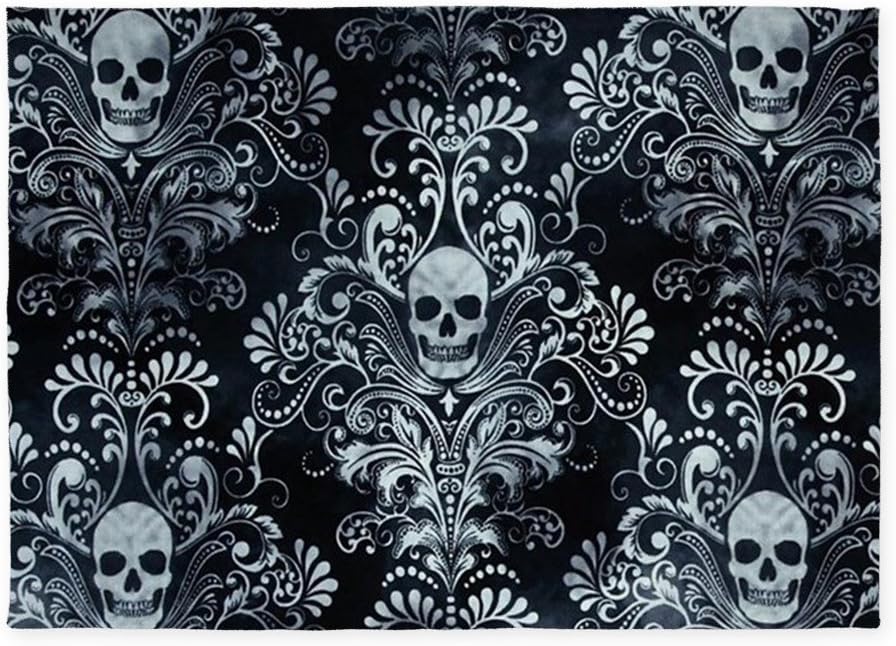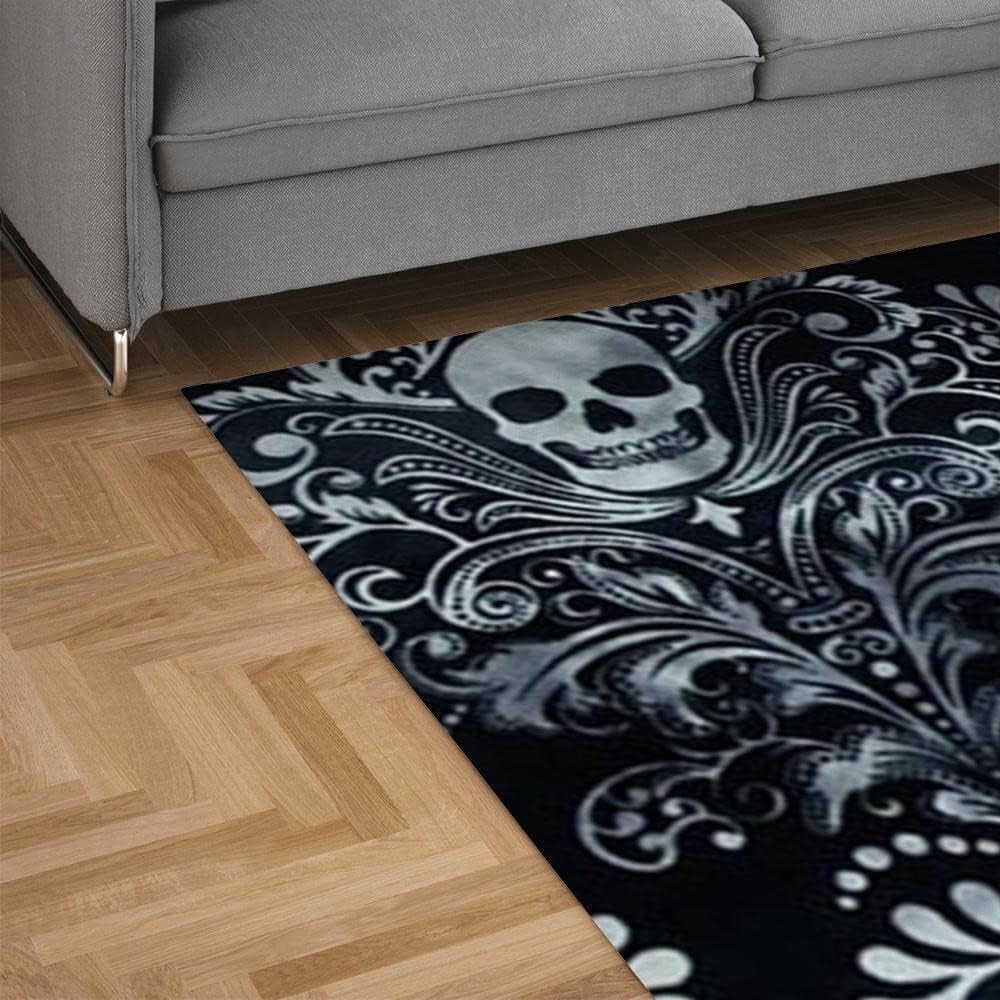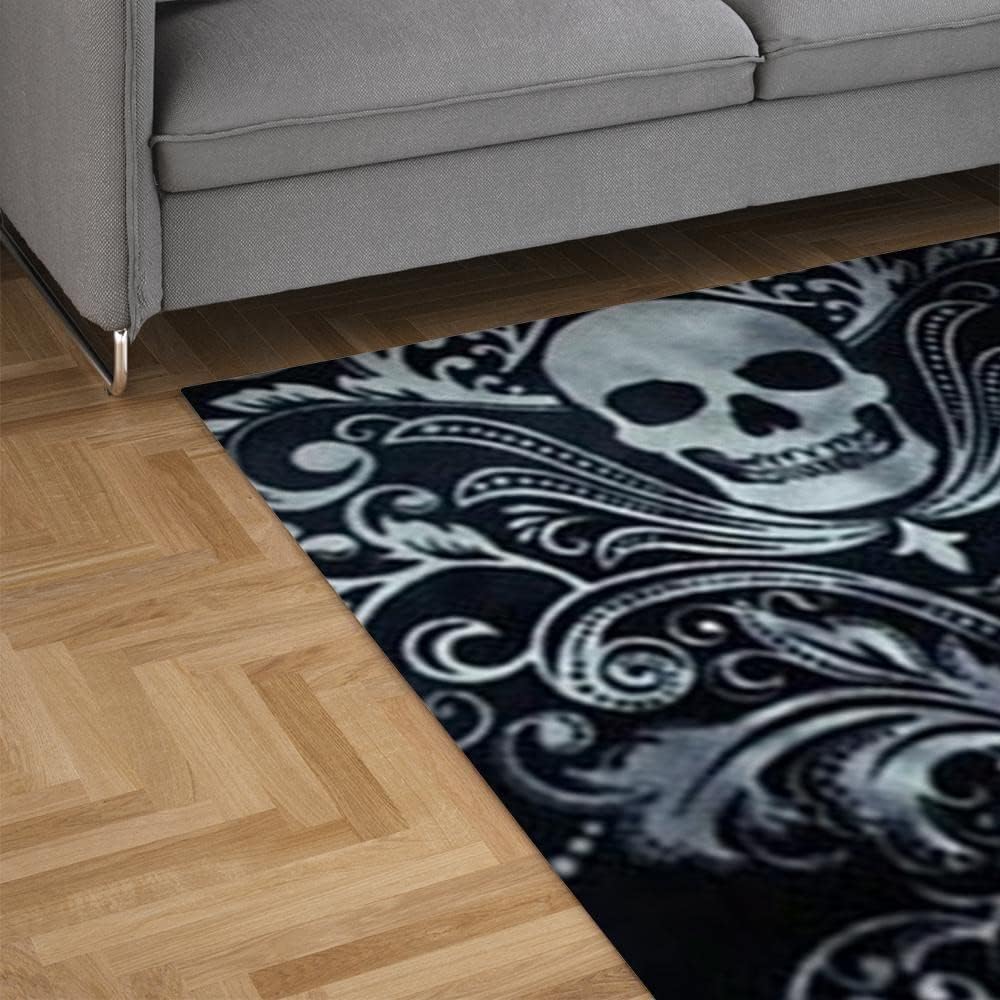
CafePress Skulls 5'X7'Area Rug Decorative Area Rug, 7'x5' Throw Rug
Category: Amazon Home
CafePress brings your passions to life with the perfect item for every occasion. With thousands of designs to choose from, you are certain to find the unique item you've been seeking. Update your home with a unique flat-weave area rug featuring your favorite decorative or vintage design. This 100% polyester woven fabric area rug features a durable textured chevron pattern and hemmed edges for a high quality look that will stand time. The design is professionally printed with vibrant color, and is sure to brighten the look of your home décor or dorm room. Accompany this braided rug with decorative curtains, and transform your room completely! These rugs make great house warming gifts, and are a great gift for women, men, boys, and girls or a luxurious indulgence for yourself.
Features: This high quality 7'x5' decorative area rug is 100% heavy woven polyester fabric with a chevron texture and hemmed edges so that it lays well, and will be durable for everyday use. | Our throw rugs are professionally printed, so your unique design will look great and make someone smile with the decorative or unique artwork. | Use this rug to transform your kitchen, bathroom, home or office. Makes a great housewarming gift. Use a non-skid rug pad (not included), if desired, to hold area rug in place on smooth surfaces. | Please note that final print colors and image appearance may differ slightly than what appears on your screen. Machine wash cold, dry flat. Made with pride in the USA.